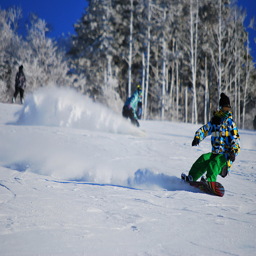
A man riding a snowboard down the side of a slope.
Various people on snowboards moving down a hill.
A person wearing snow gear rides a snowboard down a mountain.
Three snowboarders are riding down a snow covered slope.
a person skiing on a snow covered bank.